Anticyra (Thessaly)

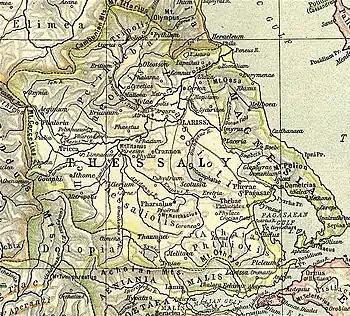
Map showing ancient Thessaly. Anticyra is shown to the centre bottom, south of Lamia.

Antikyra or Anticyra ( or Ἀντίκιρρα - "Antíkirra" or Ἀντίκυρρα - "Antíkyrra" or Ἀντίκυραι - "Antíkyrae") was an ancient Greek city and polis (city-state) on the right bank of the Spercheios near its mouth on the Malian Gulf in district of Malis in Thessaly. To its south lay Mount Oeta. To distinguish it from the city of the same name in Phocis (now Boeotia), the Thessalian Antikyra was often distinguished as . Both were famed for their black and white hellebore, a prized herb in ancient Greek medicine.